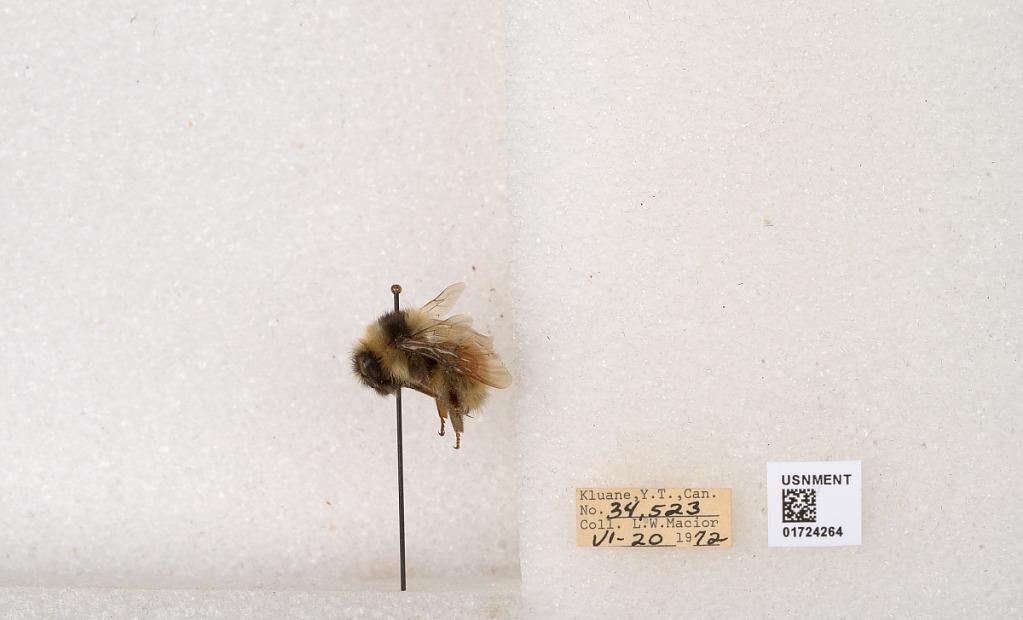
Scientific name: Bombus (Pyrobombus) sylvicola Kirby
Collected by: L. Macior
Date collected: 1972-6-20
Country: Canada
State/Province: Yukon Territory
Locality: Kluane National Park and Reserve
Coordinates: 60.7493, -139.504